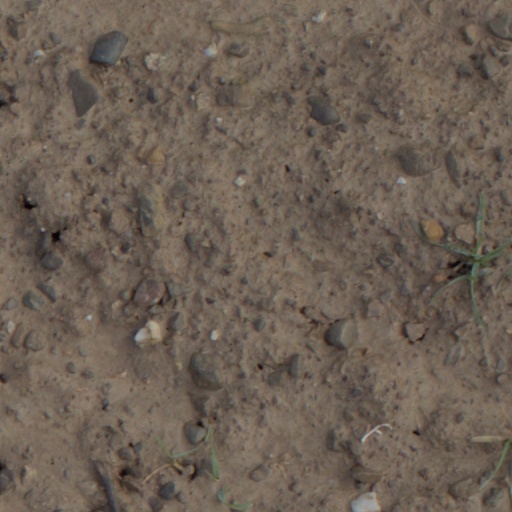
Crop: wheat